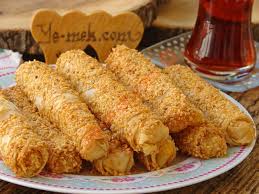
Yemek: borek